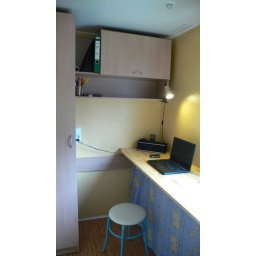
Third bedroom easily converts to study room- the bed is under the table.